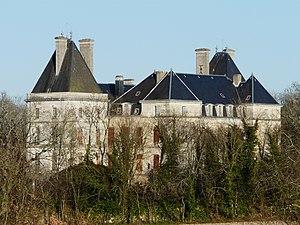
Le château de Fayolle vu de l'ouest, Tocane-Saint-Apre, Dordogne, France
Le château de Fayolle est un château français implanté sur la commune de Tocane-Saint-Apre dans le département de la Dordogne, en région Nouvelle-Aquitaine.
Cet article recense les monuments historiques de l'arrondissement de Périgueux, dans le département de la Dordogne, en France.